Presidency of Cristina Fernández de Kirchner

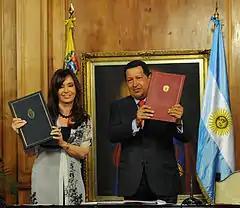
Cristina Fernández de Kirchner with Venezuelan president and personal friend, Hugo Chávez

The year began with a renewed economic crisis, which led to a nationwide strike of teachers, and a general strike by union leader Hugo Moyano. The crisis was temporarily solved with a rise of the interest rate. On 22 January, Cristina Fernández announced the government-sponsored programme "Progresar", which gives a monthly subsidy for youths aged 18 to 24 who wish to complete studies but are unemployed or work under the table. Cristina Kirchner visited Pope Francis for a third time. The scandal over Amado Boudou grew when he was summoned for inquiry by Federal Judge Ariel Lijo. The country paid the debt with the Paris Club. US judge Thomas P. Griesa rules that Argentina must pay as well to the hedge funds that did not enter into the Argentine debt restructuring, which Argentina failed to do. Still, the government denies that such failure may be a new sovereign default; Standard & Poor's defined it as a "selective default". She said in a speech at the United Nations that the Islamic State of Iraq and the Levant jihadist group may be trying to kill her, and later that it would be the US; Elisa Carrió dismissed such threats as mere conspiracy theories. In her speech, she accused the "vulture funds" of destabilizing the economy of the countries and called them "economic terrorists". The government promoted several new laws and law amendments, such as an overhauled civil code, hydrocarbon law and telecommunications law. Cristina Kirchner was denounced in the Hotesur scandal over a firm headed by her and her sons to manage the hotels in Calafate. She is suspected of using the hotels for money laundering. The judge Claudio Bonadio, heading the case, was in turn called for impeachment.